François Hollande

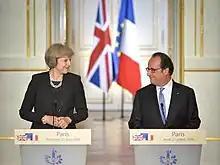
Hollande with British Prime Minister Theresa May in Paris on 21 July 2016

In September 2015, Hollande warned former Eastern Bloc countries against rejecting the EU mandatory migrant quotas, saying: "Those who don't share our values, those who don't even want to respect those principles, need to start asking themselves questions about their place in the European Union".